Ammonia

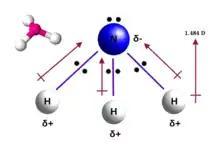
Molecular structure of ammonia and its three-dimensional shape. It has a net dipole moment of 1.484 D.

The ammonia molecule has a trigonal pyramidal shape, as predicted by the valence shell electron pair repulsion theory (VSEPR theory) with an experimentally determined bond angle of 106.7°. The central nitrogen atom has five outer electrons with an additional electron from each hydrogen atom. This gives a total of eight electrons, or four electron pairs that are arranged tetrahedrally. Three of these electron pairs are used as bond pairs, which leaves one lone pair of electrons. The lone pair repels more strongly than bond pairs; therefore, the bond angle is not 109.5°, as expected for a regular tetrahedral arrangement, but 106.7°. This shape gives the molecule a dipole moment and makes it polar. The molecule's polarity, and especially its ability to form hydrogen bonds, makes ammonia highly miscible with water. The lone pair makes ammonia a base, a proton acceptor. Ammonia is moderately basic; a 1.0 M aqueous solution has a pH of 11.6, and if a strong acid is added to such a solution until the solution is neutral, 99.4% of the ammonia molecules are protonated. Temperature and salinity also affect the proportion of ammonium . The latter has the shape of a regular tetrahedron and is isoelectronic with methane.